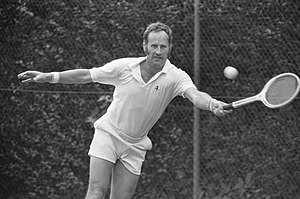
US Open-mesterskabet i herredouble / Vindere
Neale Fraser blev mester i 1957 (med Ashley Cooper og i 1959 og 1960 (med Roy Emerson).
Herredoublemesterskabet ved US Open i tennis er afviklet hvert år siden 1881. De første mange år til og med 1967 under navnet US National Championships, hvor mesterskabet var forbeholdt amatører. Siden 1968 har turneringen været åben, så både professionelle og amatører kan deltage.